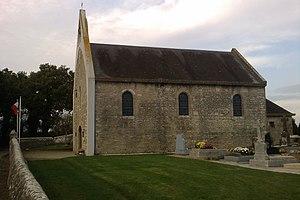
Chapelle de Cauquigny, fr:Amfreville (Manche)